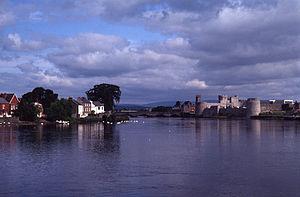
Limerick est une ville d'Irlande, chef-lieu du comté du même nom.